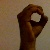
The image shows a hand gesture representing the letter 'O' in Indian Sign Language.